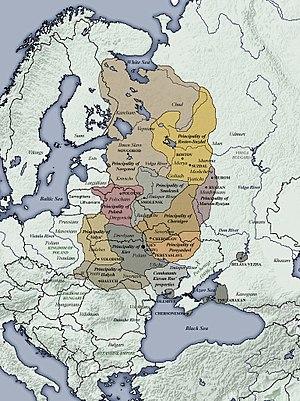
Sarkel était une vaste forteresse construite en calcaire et en brique, édifiée par les Khazars avec l'aide de l'Empire byzantin dans les années 830. Son nom provient des briques de calcaire utilisées pour sa construction. Sarkel était située sur la rive droite du Don inférieur, dans l'actuel oblast de Rostov, en Russie.
La Principauté de Pereiaslavl est une principauté de la Rus' de Kiev, du IXᵉ siècle à 1302. La principauté avait pour siège la ville de Pereiaslavl qui est devenue maintenant Pereiaslav, sur la rivière Troubij. La principauté était habituellement administrée par les plus jeunes des fils du Grand Prince de Kiev. Elle s'étendait sur un territoire couvrant la rive gauche du fleuve Dniepr jusqu'au Donets.
La Rusʹ de Kiev ou Rous de Kiev, avec une translittération scientifique, appelée aussi l'État de Kiev, Russie kiévienne, principauté de Kiev ou Ruthénie prémongole, est une principauté slave orientale qui a existé du milieu du IXᵉ au milieu du XIIIᵉ siècle, se désagrégeant en une multitude de principautés avant de disparaître formellement du fait de l'invasion mongole, qui commença en 1223 et entraîna la disparition de la principauté en 1240. La Rusʹ est la plus ancienne entité politique commune à l'histoire des trois États slaves orientaux modernes : Biélorussie, Russie et Ukraine.
La principauté de Tchernigov est une des principautés qui formaient la Rus' de Kiev, entre le XIᵉ siècle et le XIIIᵉ siècle et qui subsista jusqu'au XVIᵉ siècle. Elle se trouvait dans des territoires de la rive gauche du Dniepr faisant partie des bassins de la Desna et de la Seïm.